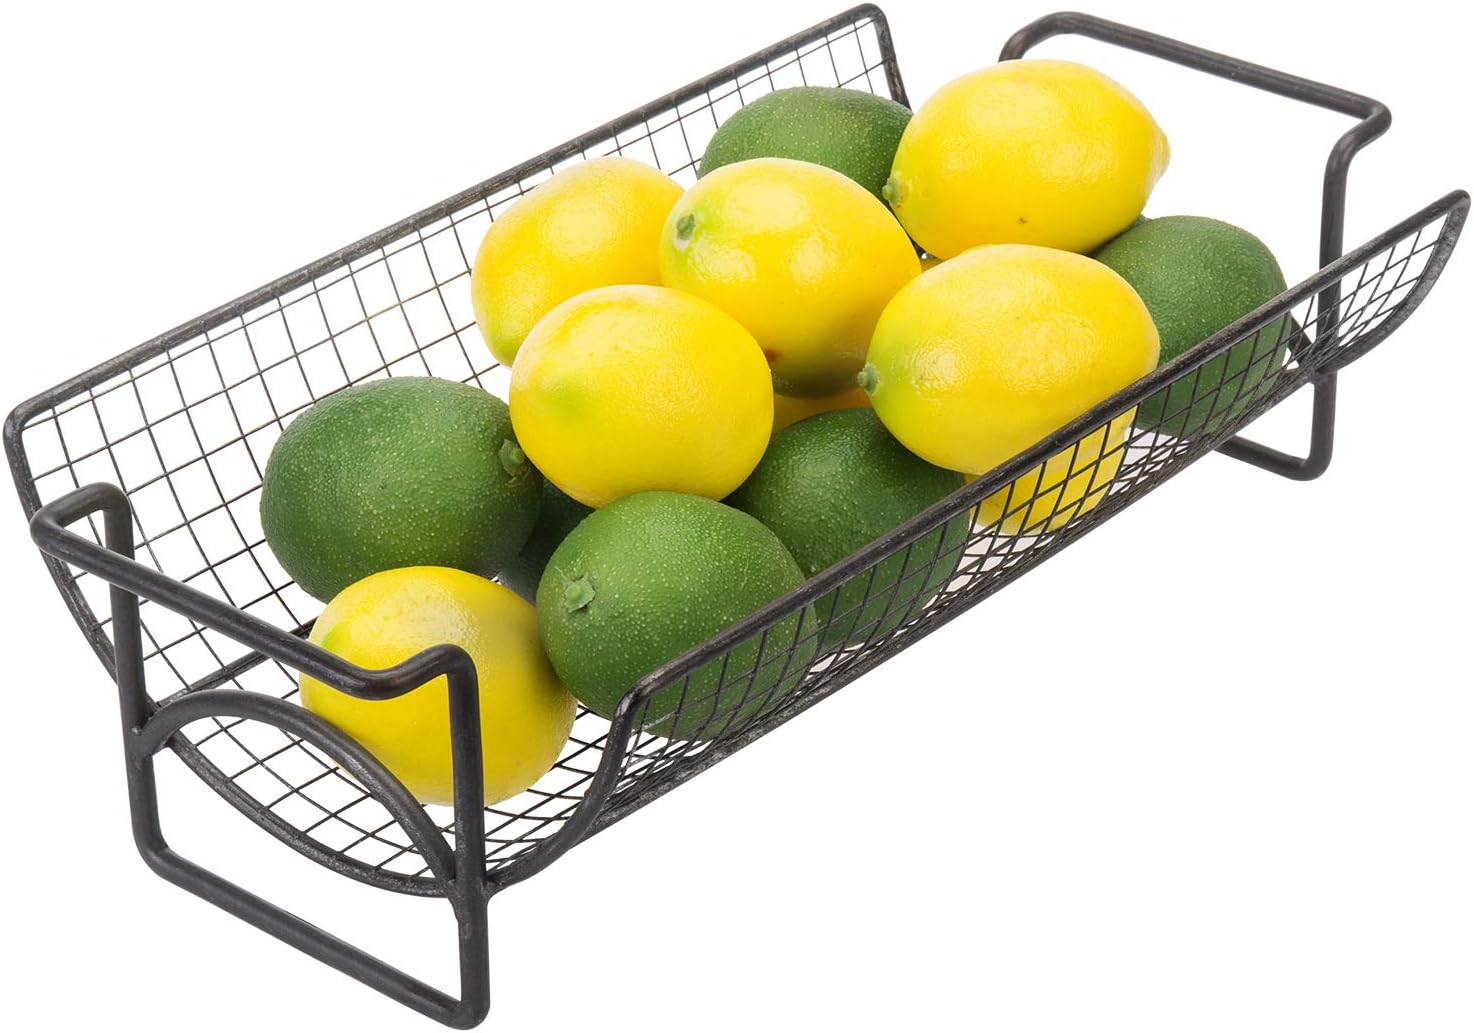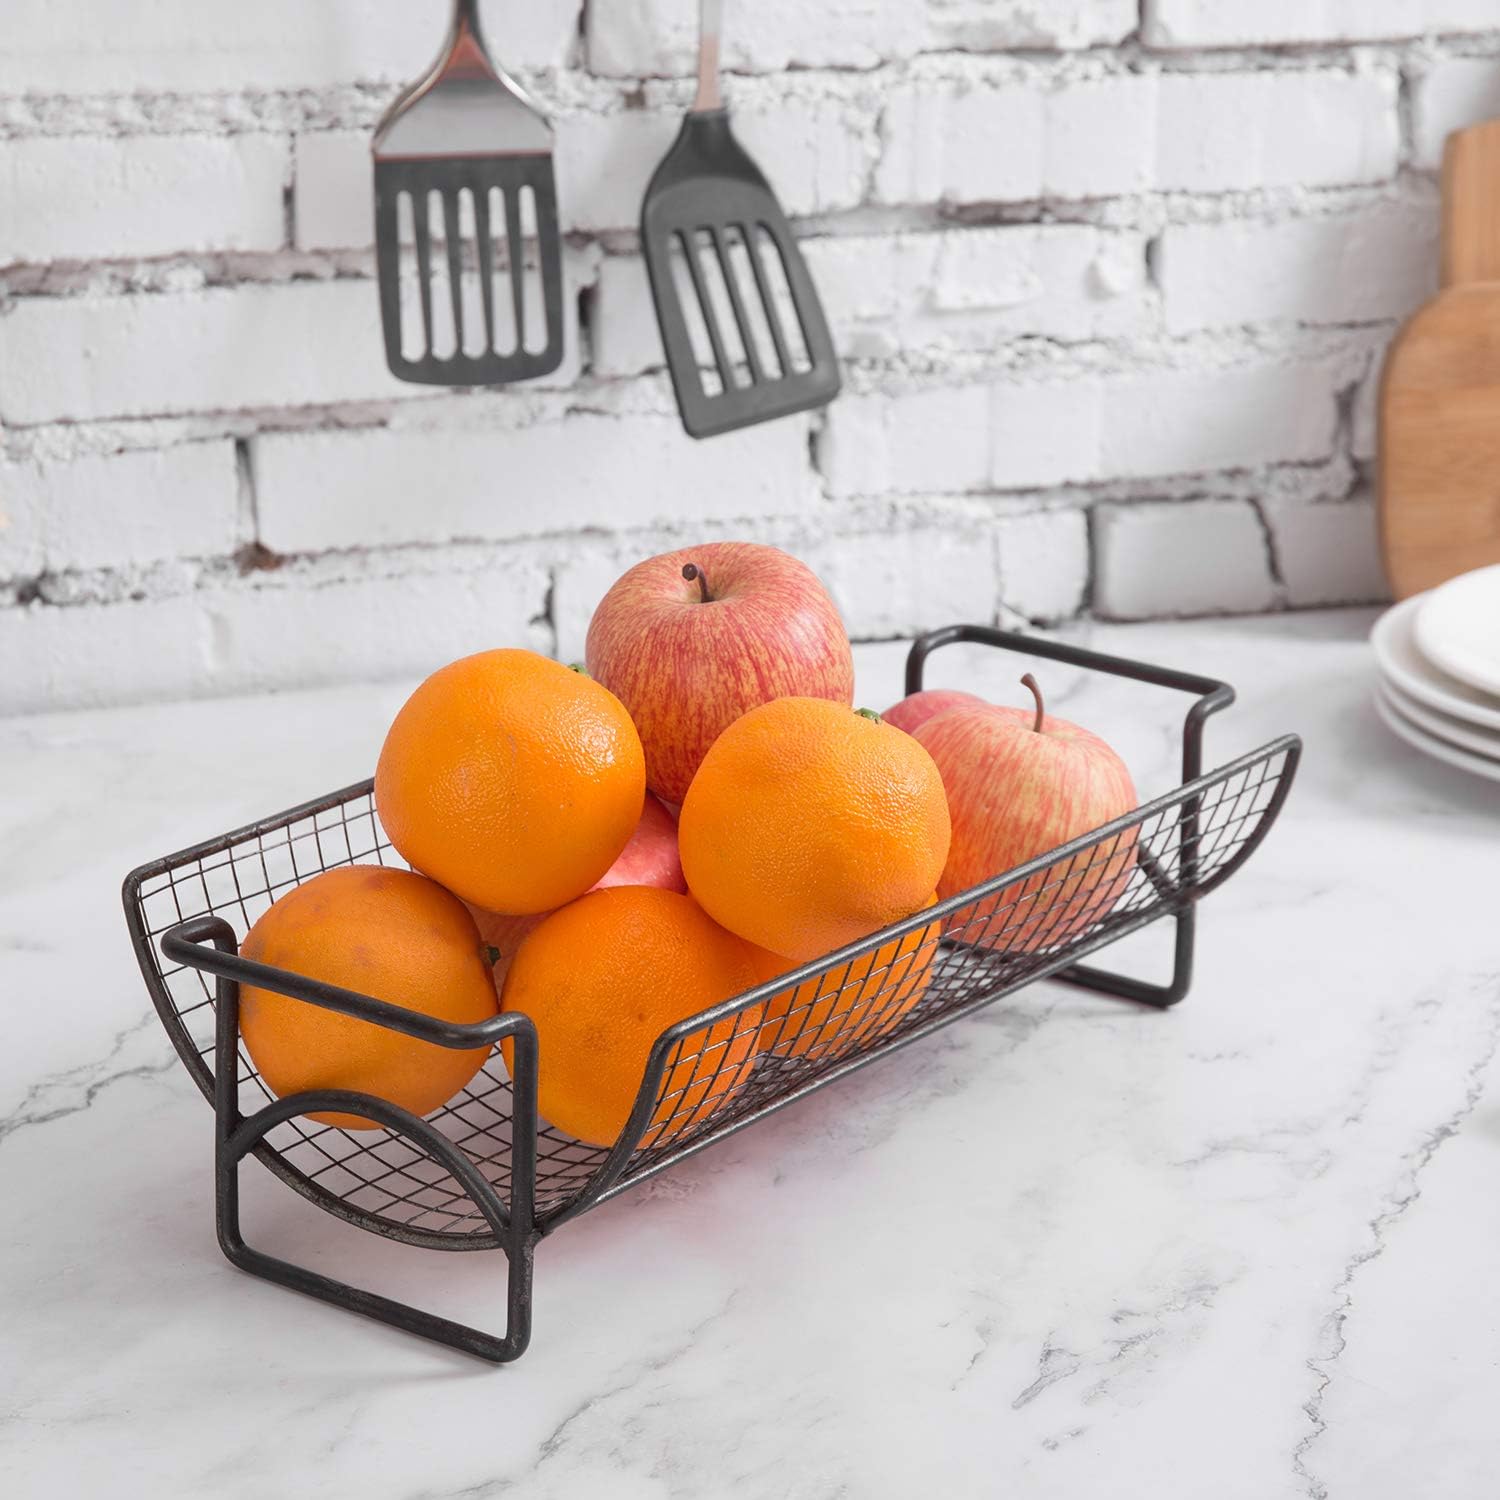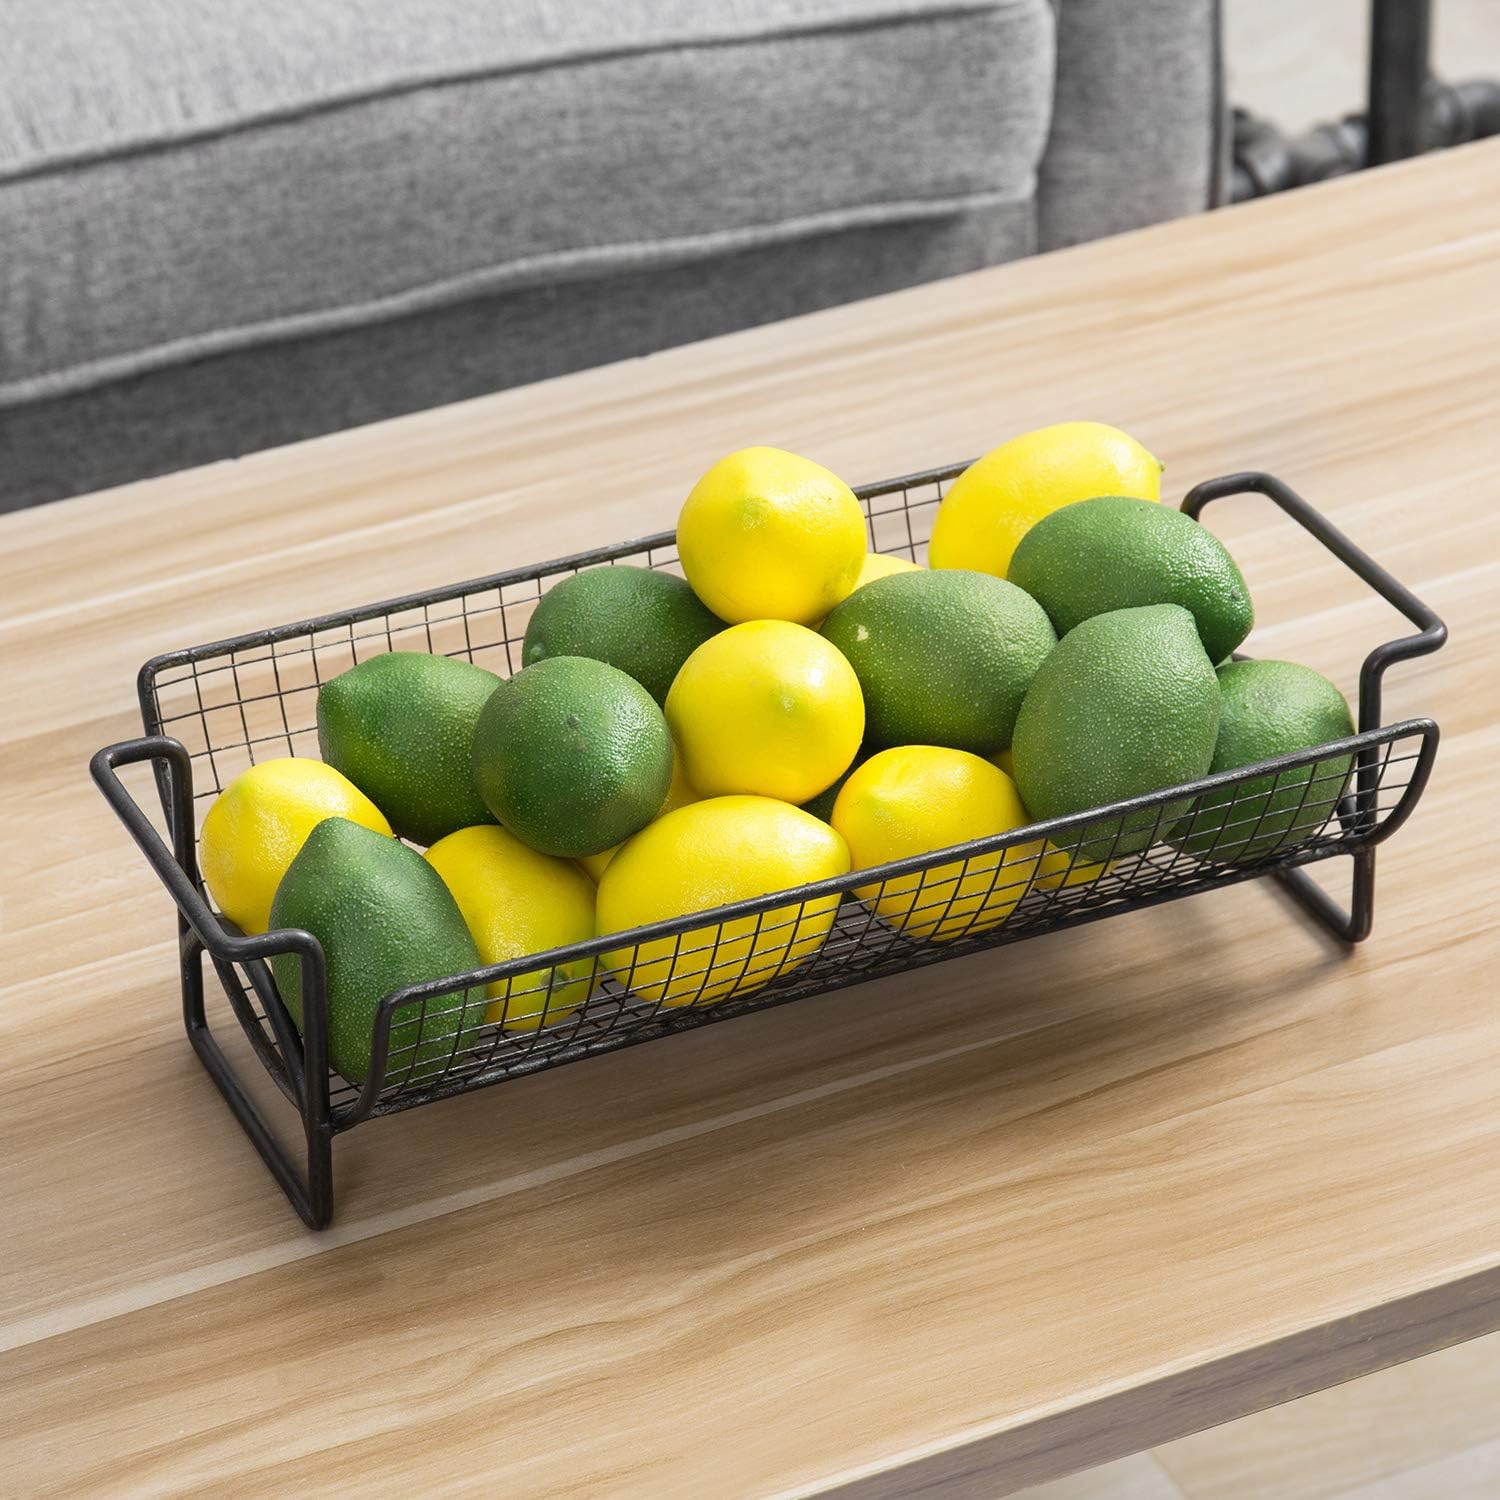
MyGift Freestanding Trough Style Black Metal Mesh Fruit Display Storage Basket with Handles
Category: Amazon Home
Add style and elegance to any produce display with this freestanding trough style fruit display storage basket. Perfect for displaying fruits, vegetables, and other food items, this black metal wire display rack can be placed comfortably on any dining table or kitchen counter top surface, and its two side handles enable it to be easily transported around the room when necessary. Approximate Dimensions: 4.5 H x 15.75 W x 8.25 D (in inches)
Features: Black metal freestanding trough style produce display storage basket with handles | Perfect for displaying fruits and vegetables on a kitchen counter top or a dining room table; can be used for breads, rolls and pastries as well | Two wire handles on the sides allow for easy transportation | Metal construction, with matte black powder-coat finish, can be incorporated into a variety of decors | Approximate Dimensions: 4.5 H x 15.75 W x 8.25 D (in inches)